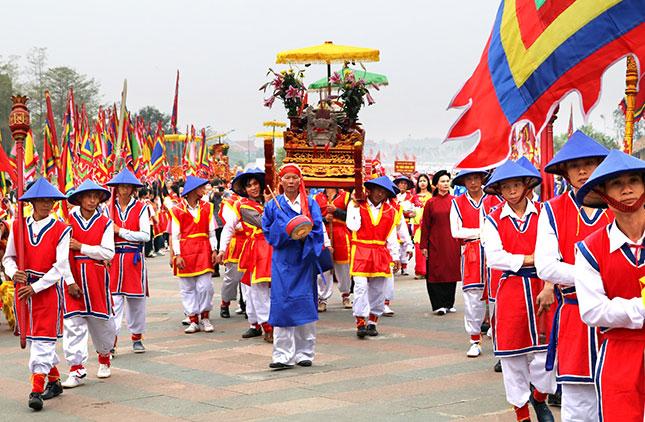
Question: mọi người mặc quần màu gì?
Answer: mọi người đang mặc quần màu trắng